4th North Midland Brigade, Royal Field Artillery

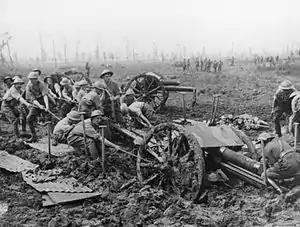
18-pounder in mud during the Third Ypres offensive, 1917

The brigade continued supporting 23rd and 24th Divisions in X Corps until 4 July when Fifth Army's II Corps took over that sector of the front. It supported 24th Division during the early phases of the Third Ypres Offensive, which opened with the Battle of Pilckem Ridge on 31 July. Once again the field guns supplied the creeping barrage and standing barrage. Attacking towards 'Shrewsbury Forest', 24th Division got held up and left behind as the barrage advanced to timetable. The rest of the attack was a partial success, but II Corps' failure led to the development of a dangerous salient. Casualties among the gunners rose over the following days as they struggled amongst the mud to bombard the German line for a second attack (the Battle of Langemarck, 16–18 August).